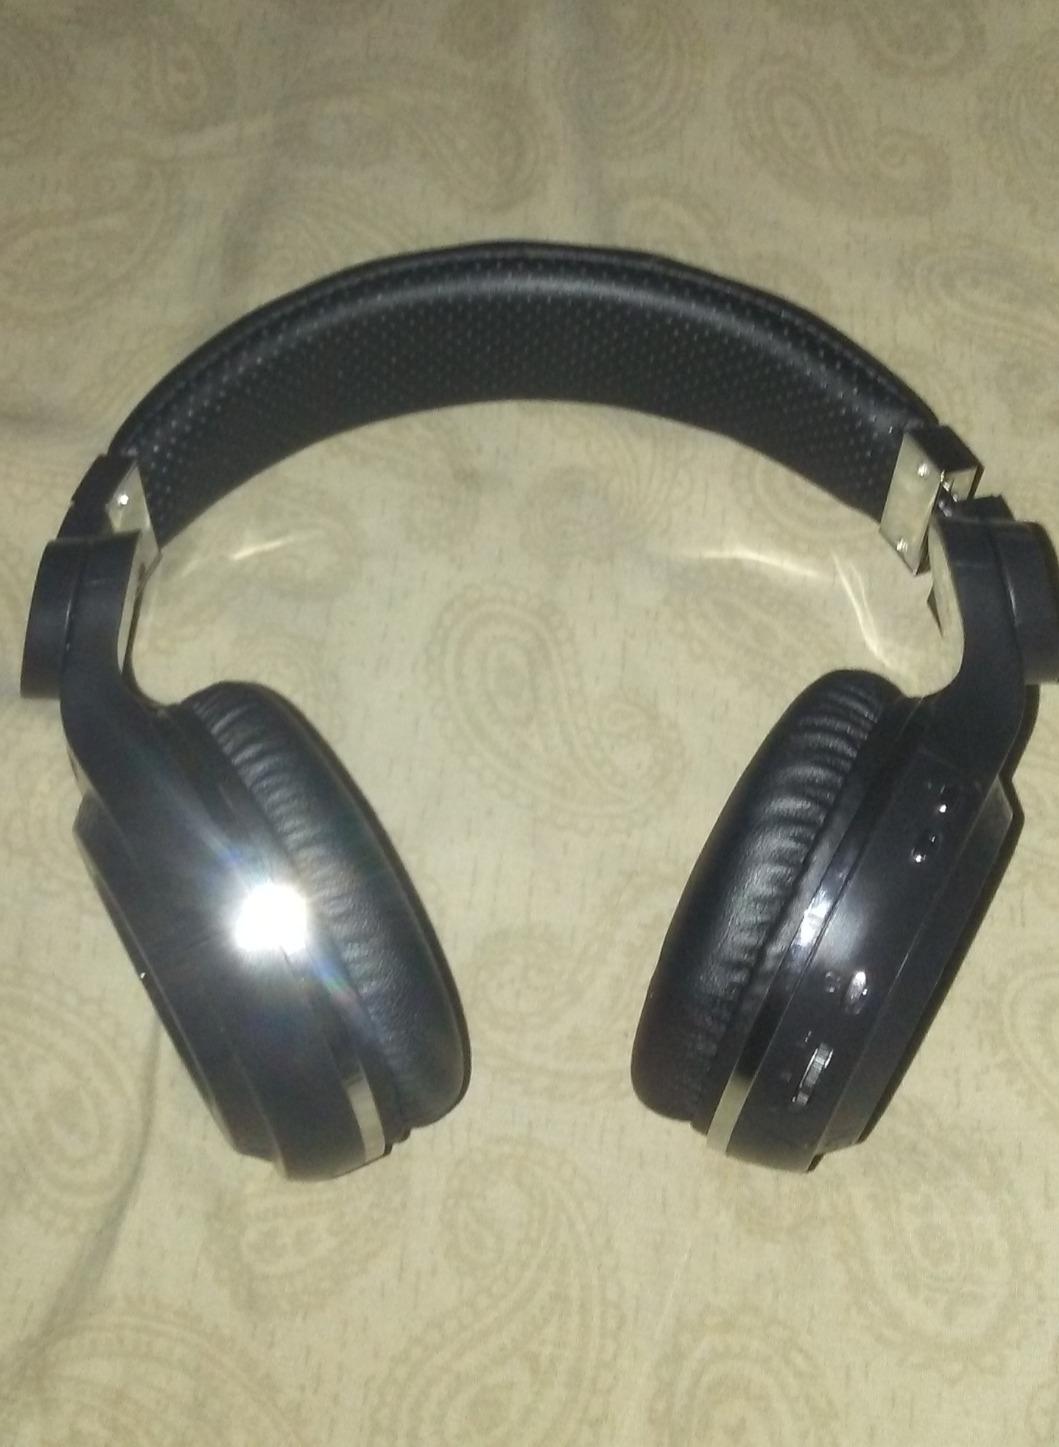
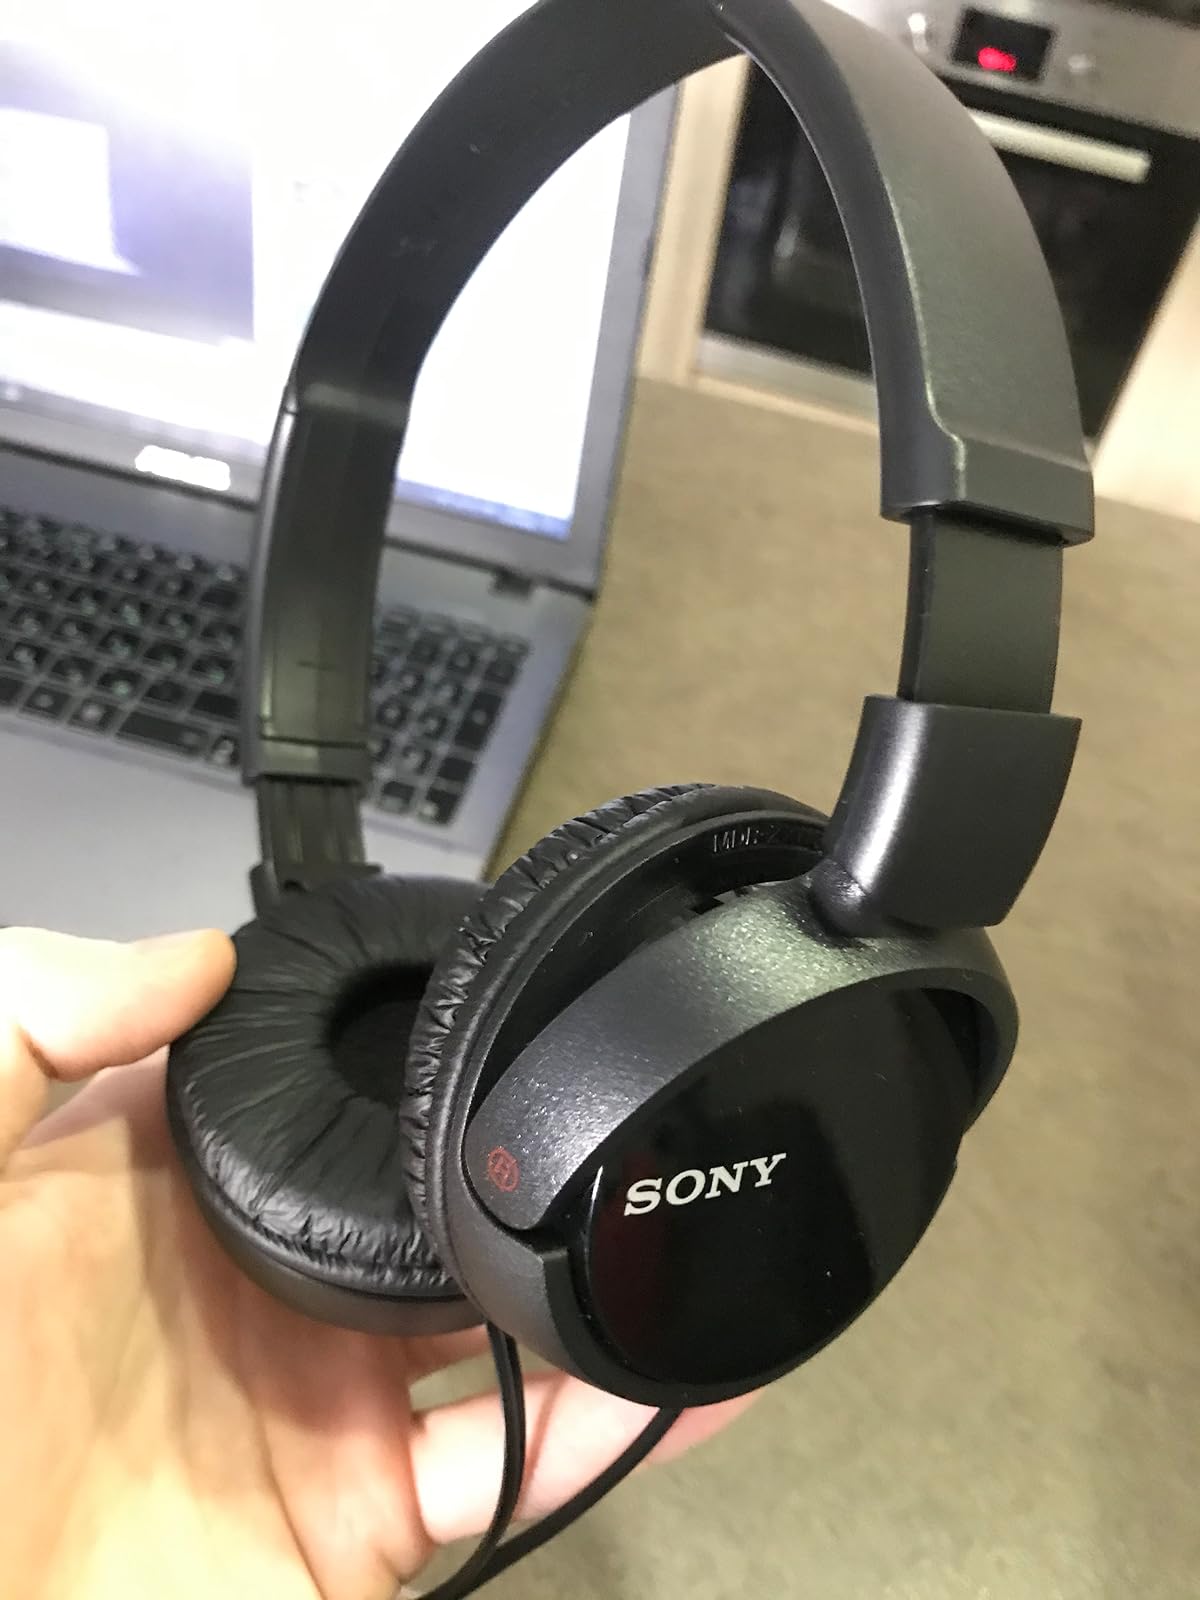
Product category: headphones
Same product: no